Year 2000 problem

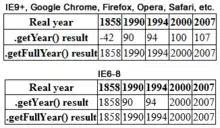
Webpage screenshots showing the JavaScript .getYear method problem, which depicts the year 2000 problem

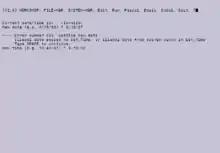
An Apple Lisa does not accept the date.

Storage of a combined date and time within a fixed binary field is often considered a solution, but the possibility for software to misinterpret dates remains because such date and time representations must be relative to some known origin. Rollover of such systems is still a problem but can happen at varying dates and can fail in various ways. For example: